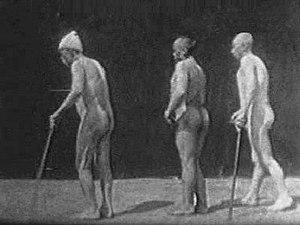
Gheorghe Marinescu, né le 28 février 1863 à Bucarest et mort le 15 mai 1938 à Bucarest, est un médecin, neurologue et neuropathologiste roumain de renommée internationale, élève de Jean-Martin Charcot et d'Emil du Bois-Reymond ; il est considéré comme le fondateur de l'école roumaine de neurologie.